Brimsdown railway station

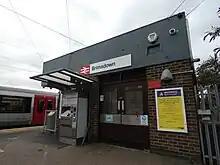

As with most of the UK, management of the nationally owned track and signals passed in 1994 to Railtrack, which was succeeded by Network Rail in 2004.